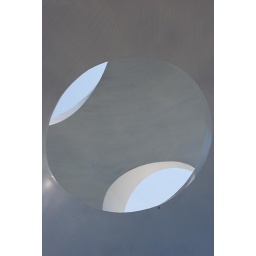
An &amp;quot;artsy&amp;quot; shot through the middle of the weird monument on top of the hill we climbed in Rushan Park.